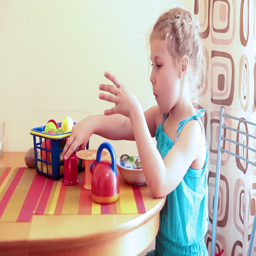
girl in blue dress eating porridge at the table and playing with her toys